Seoul Metro 6000 series

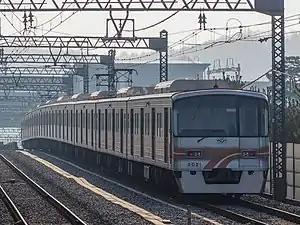
Seoul Metro 6000 series

The Seoul Metro 6000 series is a commuter train introduced by the Seoul Transportation Corporation from 1999 to 2000 with the opening of Seoul Subway Line 6. Currently, a total of 39 8-car trains (312 total units) are in operation on Line 6, and an additional 2 8-car trains (16 total units) are in operation on Line 7.